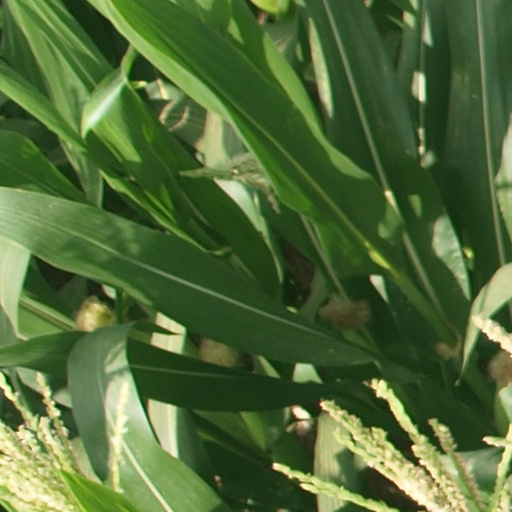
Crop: maize; corn